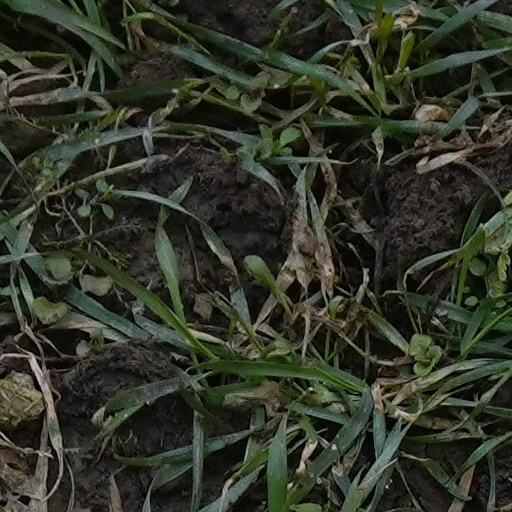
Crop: wheat